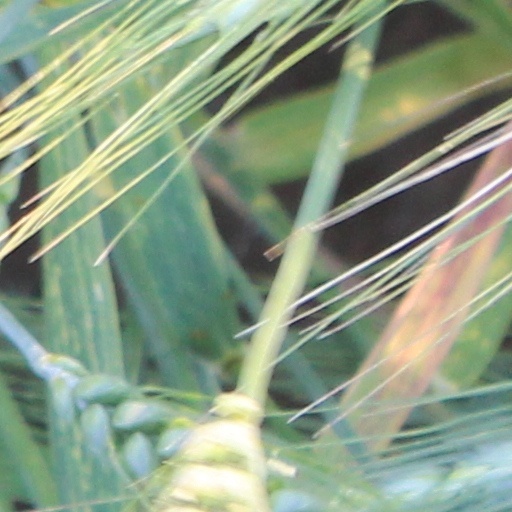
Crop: wheat